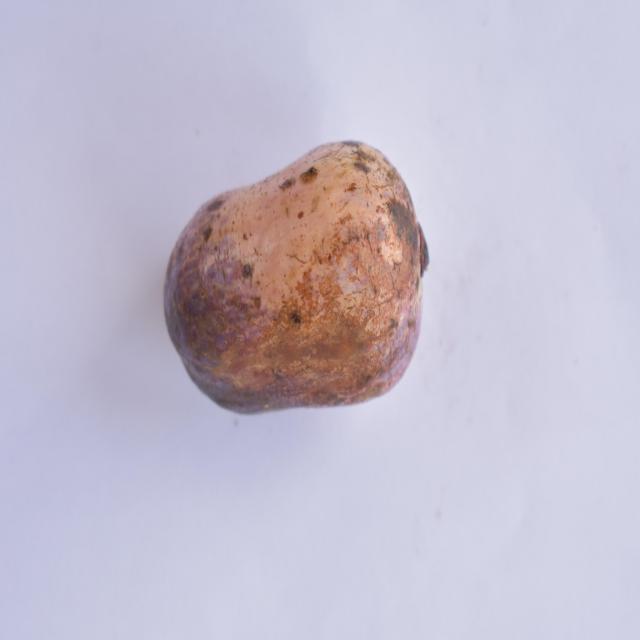
Plum grade: unripe